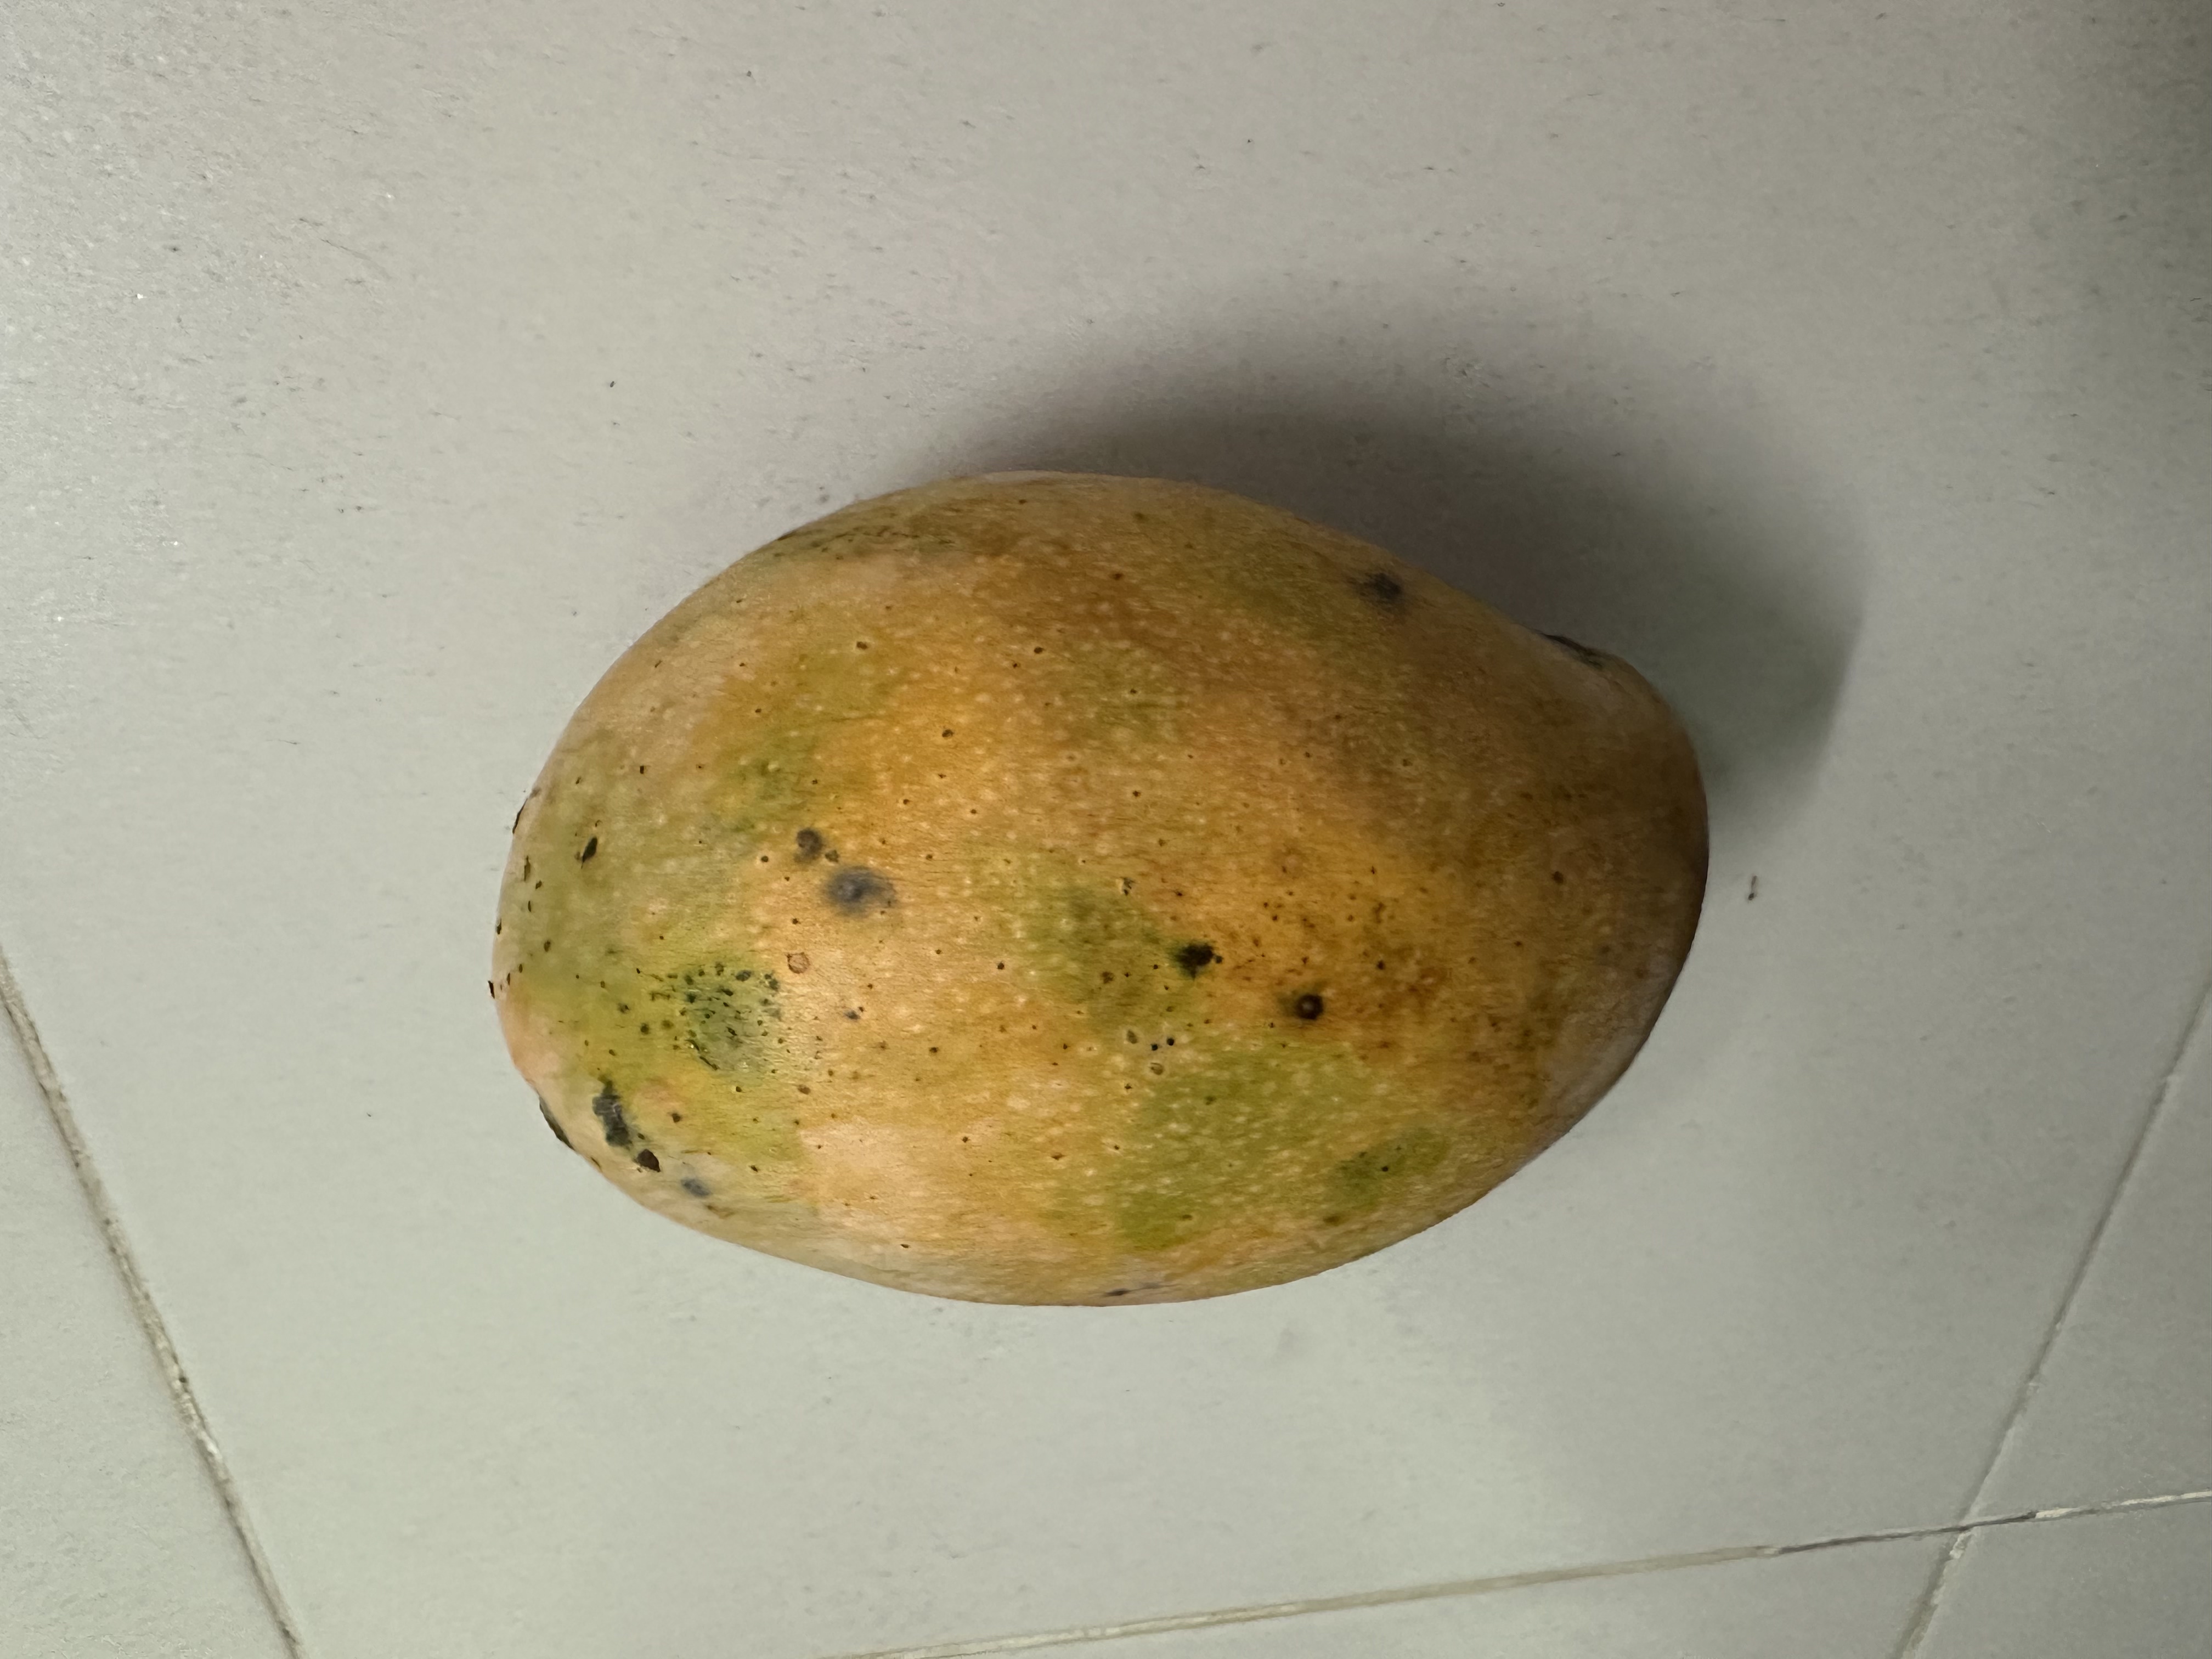
Mango variety: Mollika